History of the Royal Australian Navy

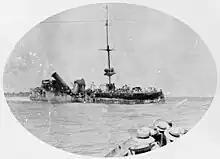
The wrecked German raider "Emden"

On 3 August 1914, as the prospect of war with the German Empire loomed, the Australian Government sent the following message to the Admiralty.